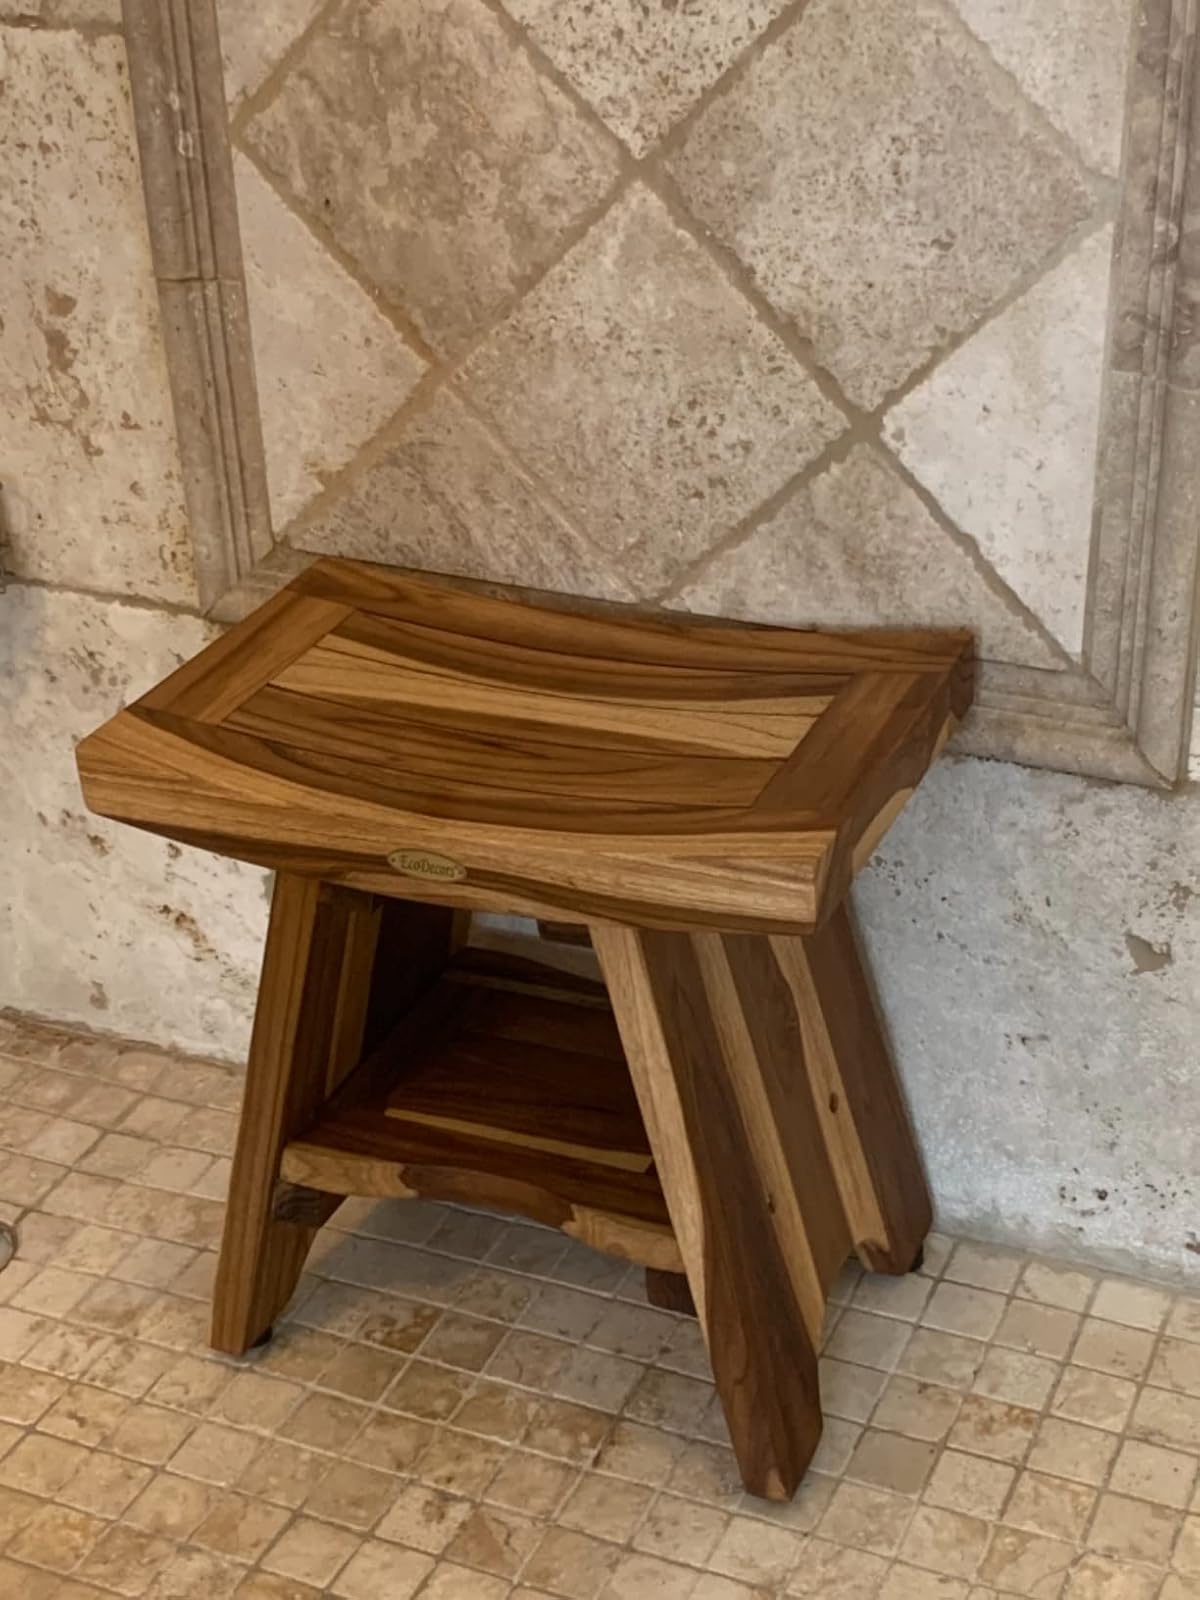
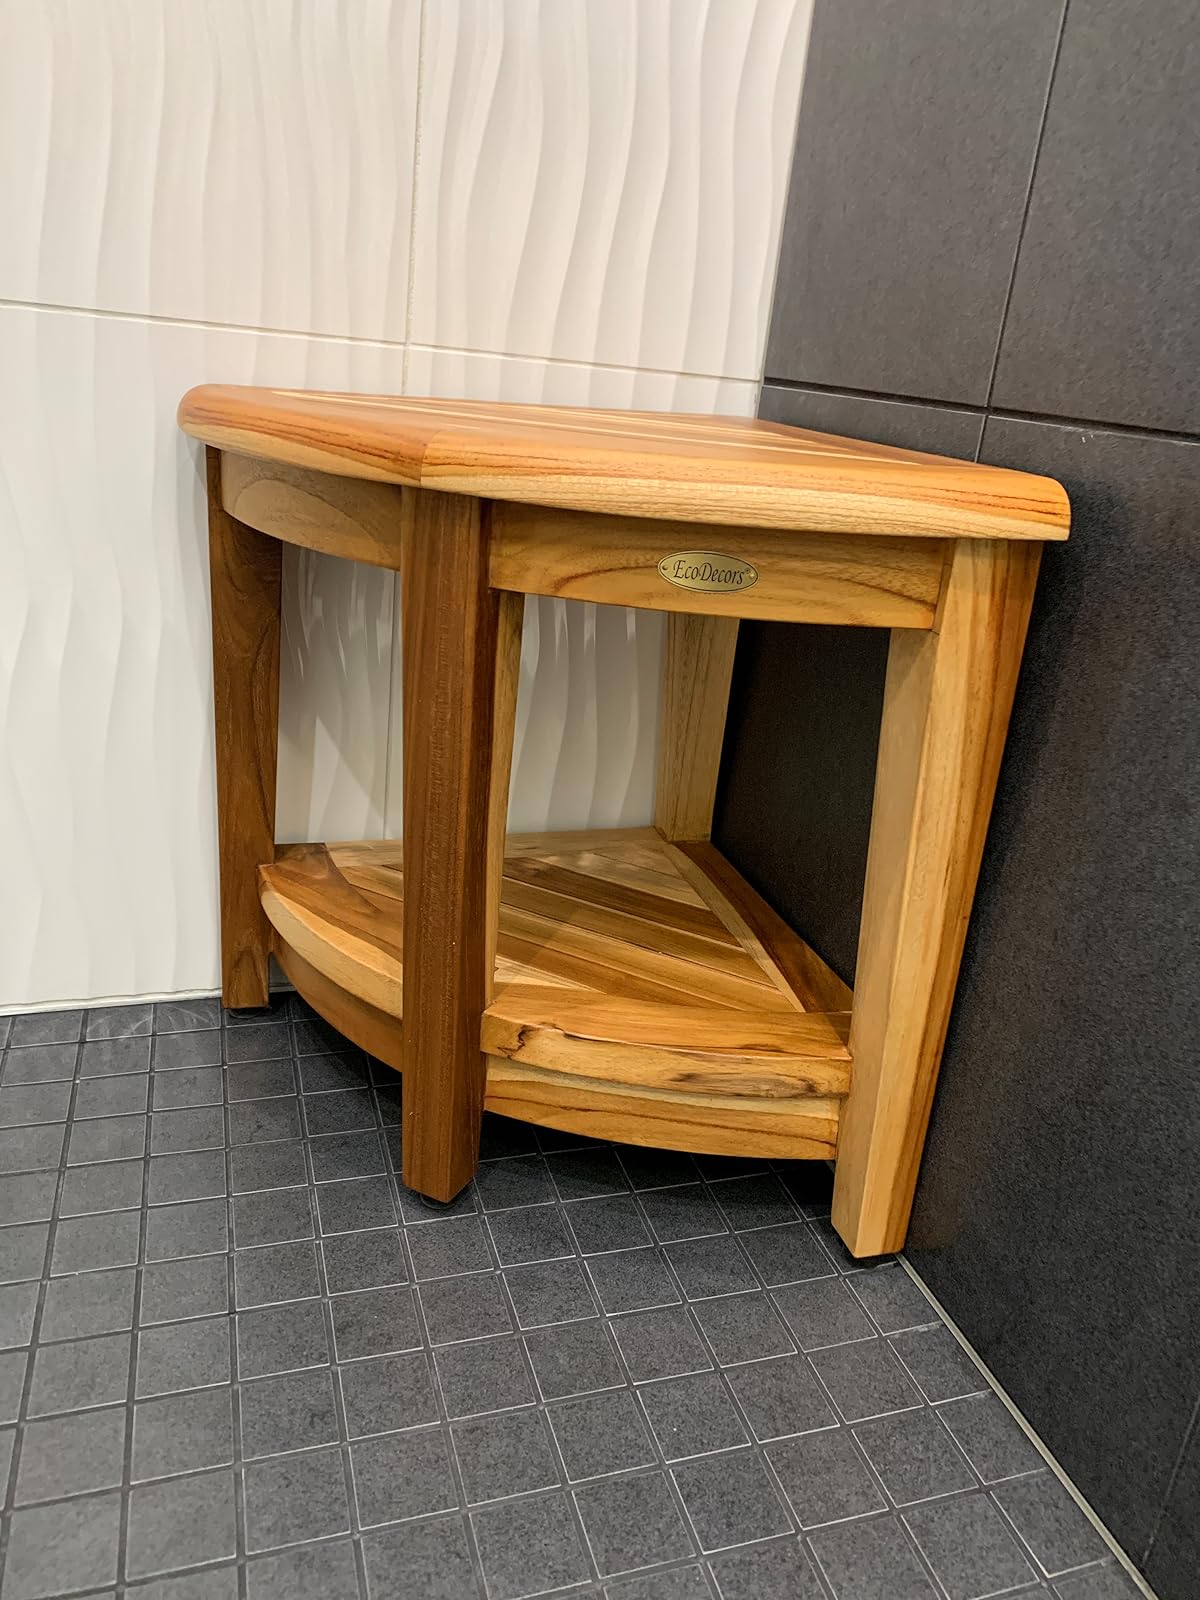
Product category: stool
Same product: no